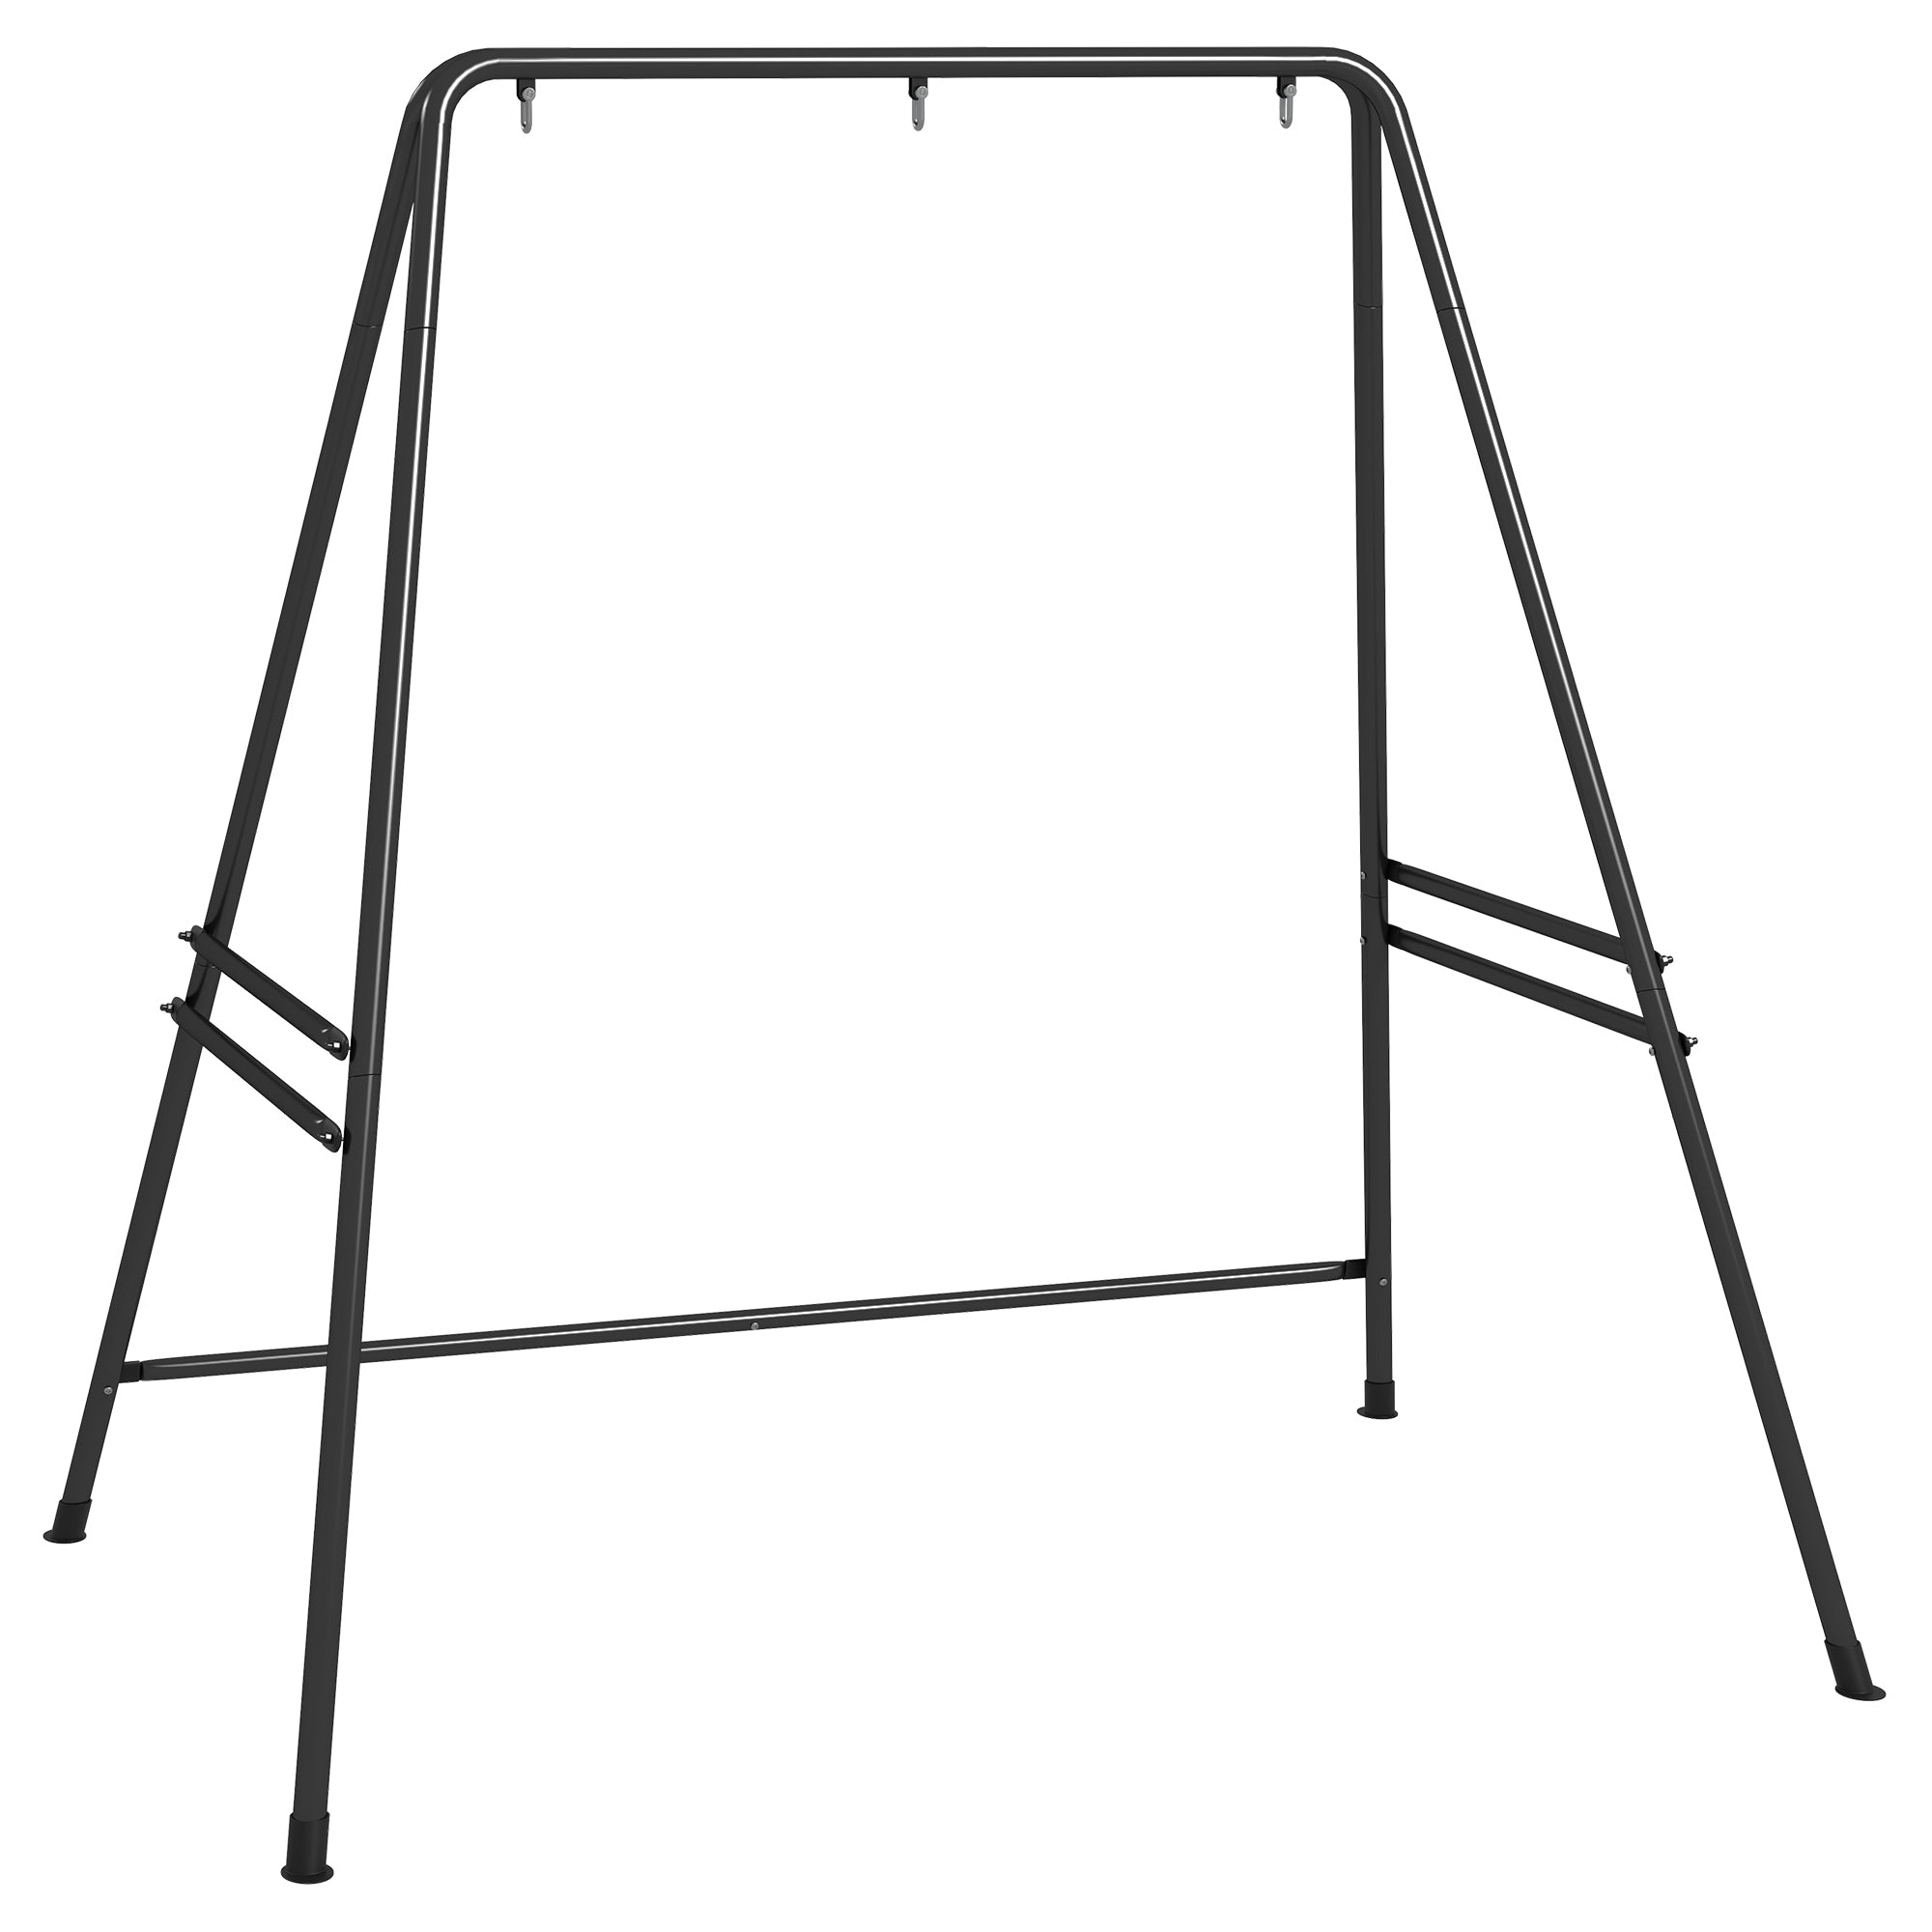
Outsunny Hammock Chair Stand, Hanging Heavy Duty Metal Frame Hammock Stand for Hanging Hammock Air Porch Swing Chair, Egg Chair, Black
Thanks to this Outsunny hammock stand, you can hang and relax practically anywhere you want. The powder coated metal frame is strong; paired with the spring buckle attachment, the chair is held securely in place. Finished with long legs for balance. Features: Suitable for most hanging chairs and egg chairs. Seat not included Powder coated metal frame is strong and supportive. 'A' shaped legs for balance Single and double connection points for secure seat connection Suitable for indoor and outdoor spaces Easy to assemble Specification: Colour: Black Material: Steel Overall Dimension: 178L x 143W x 180H cm Weight Capacity: 150 kg Certification: EN581 Item Label: 84A-296V00BK Package Includes: 1 x Hammock Chair Stand 1 x Manual
Brand: By Wave Collection
Category: Home & Garden > Lawn & Garden > Outdoor Living > Porch Swing Accessories > Porch Swing Stands